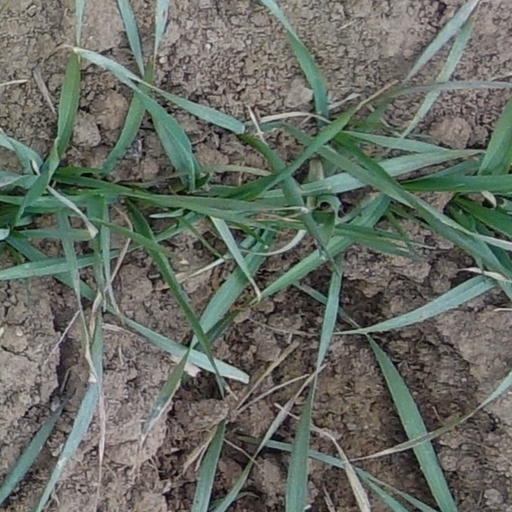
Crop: wheat